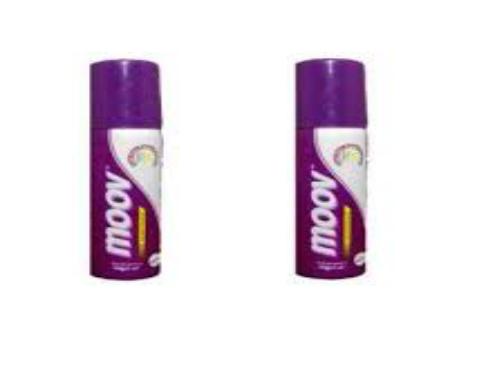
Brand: aeknil
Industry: Medical